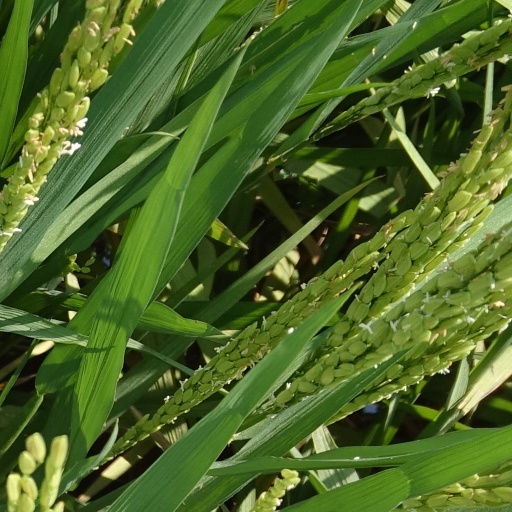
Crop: rice